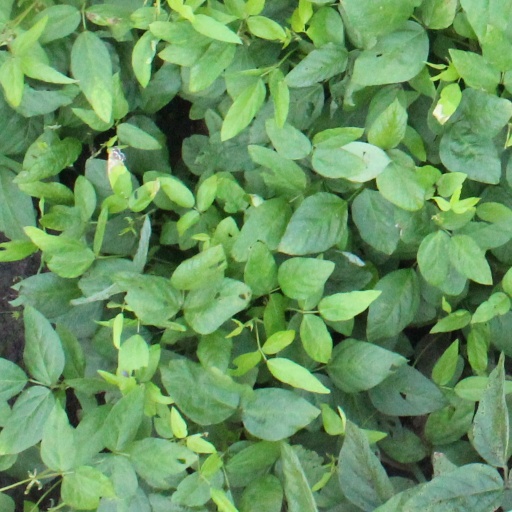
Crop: soybean